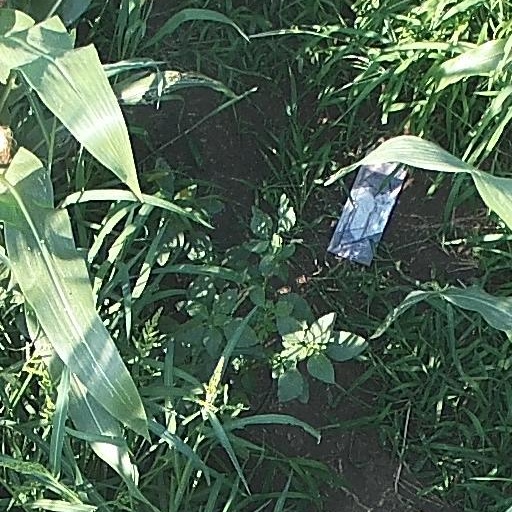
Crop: maize; corn